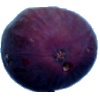
Label: Fig 1